Byzantine literature of the Laskaris and Palaiologos periods

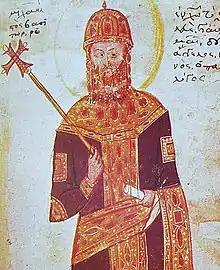
Michael VIII Palaiologos, the first ruler of the Palaiologos dynasty

Byzantine literature of the Laskaris and Palaiologos periods was the final period of Byzantine literature, from the conquest of Constantinople by the Crusaders in 1204 to the fall of Constantinople in 1453.